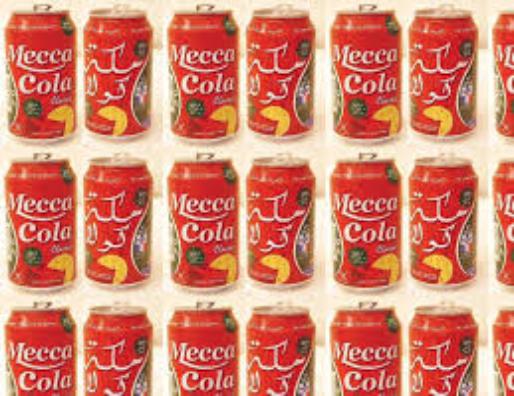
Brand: Mecca Cola
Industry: Food